Magic Fly (video game)

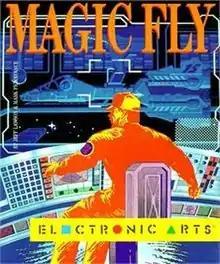

Magic Fly is video game for the Amiga and Atari ST published by Electronic Arts in 1990.